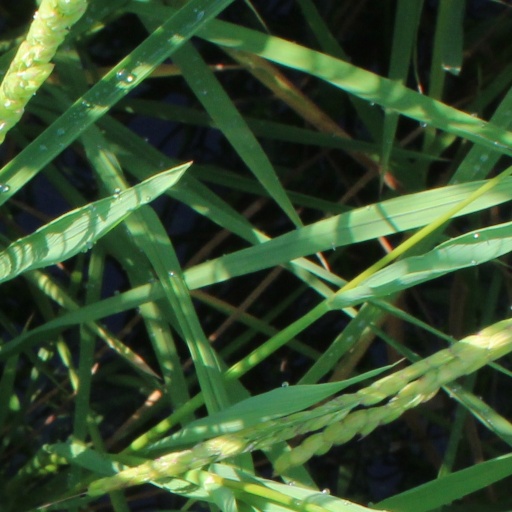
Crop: rice